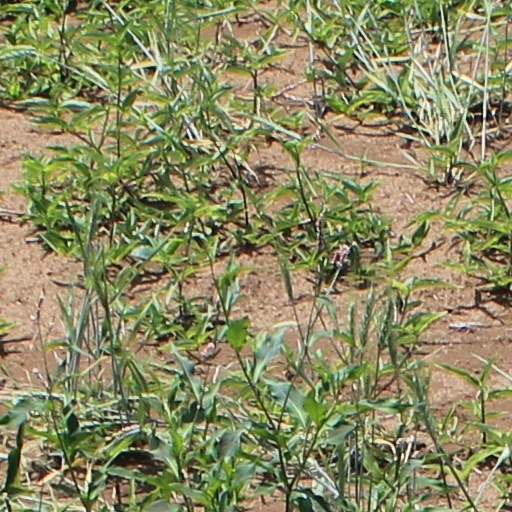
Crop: wheat